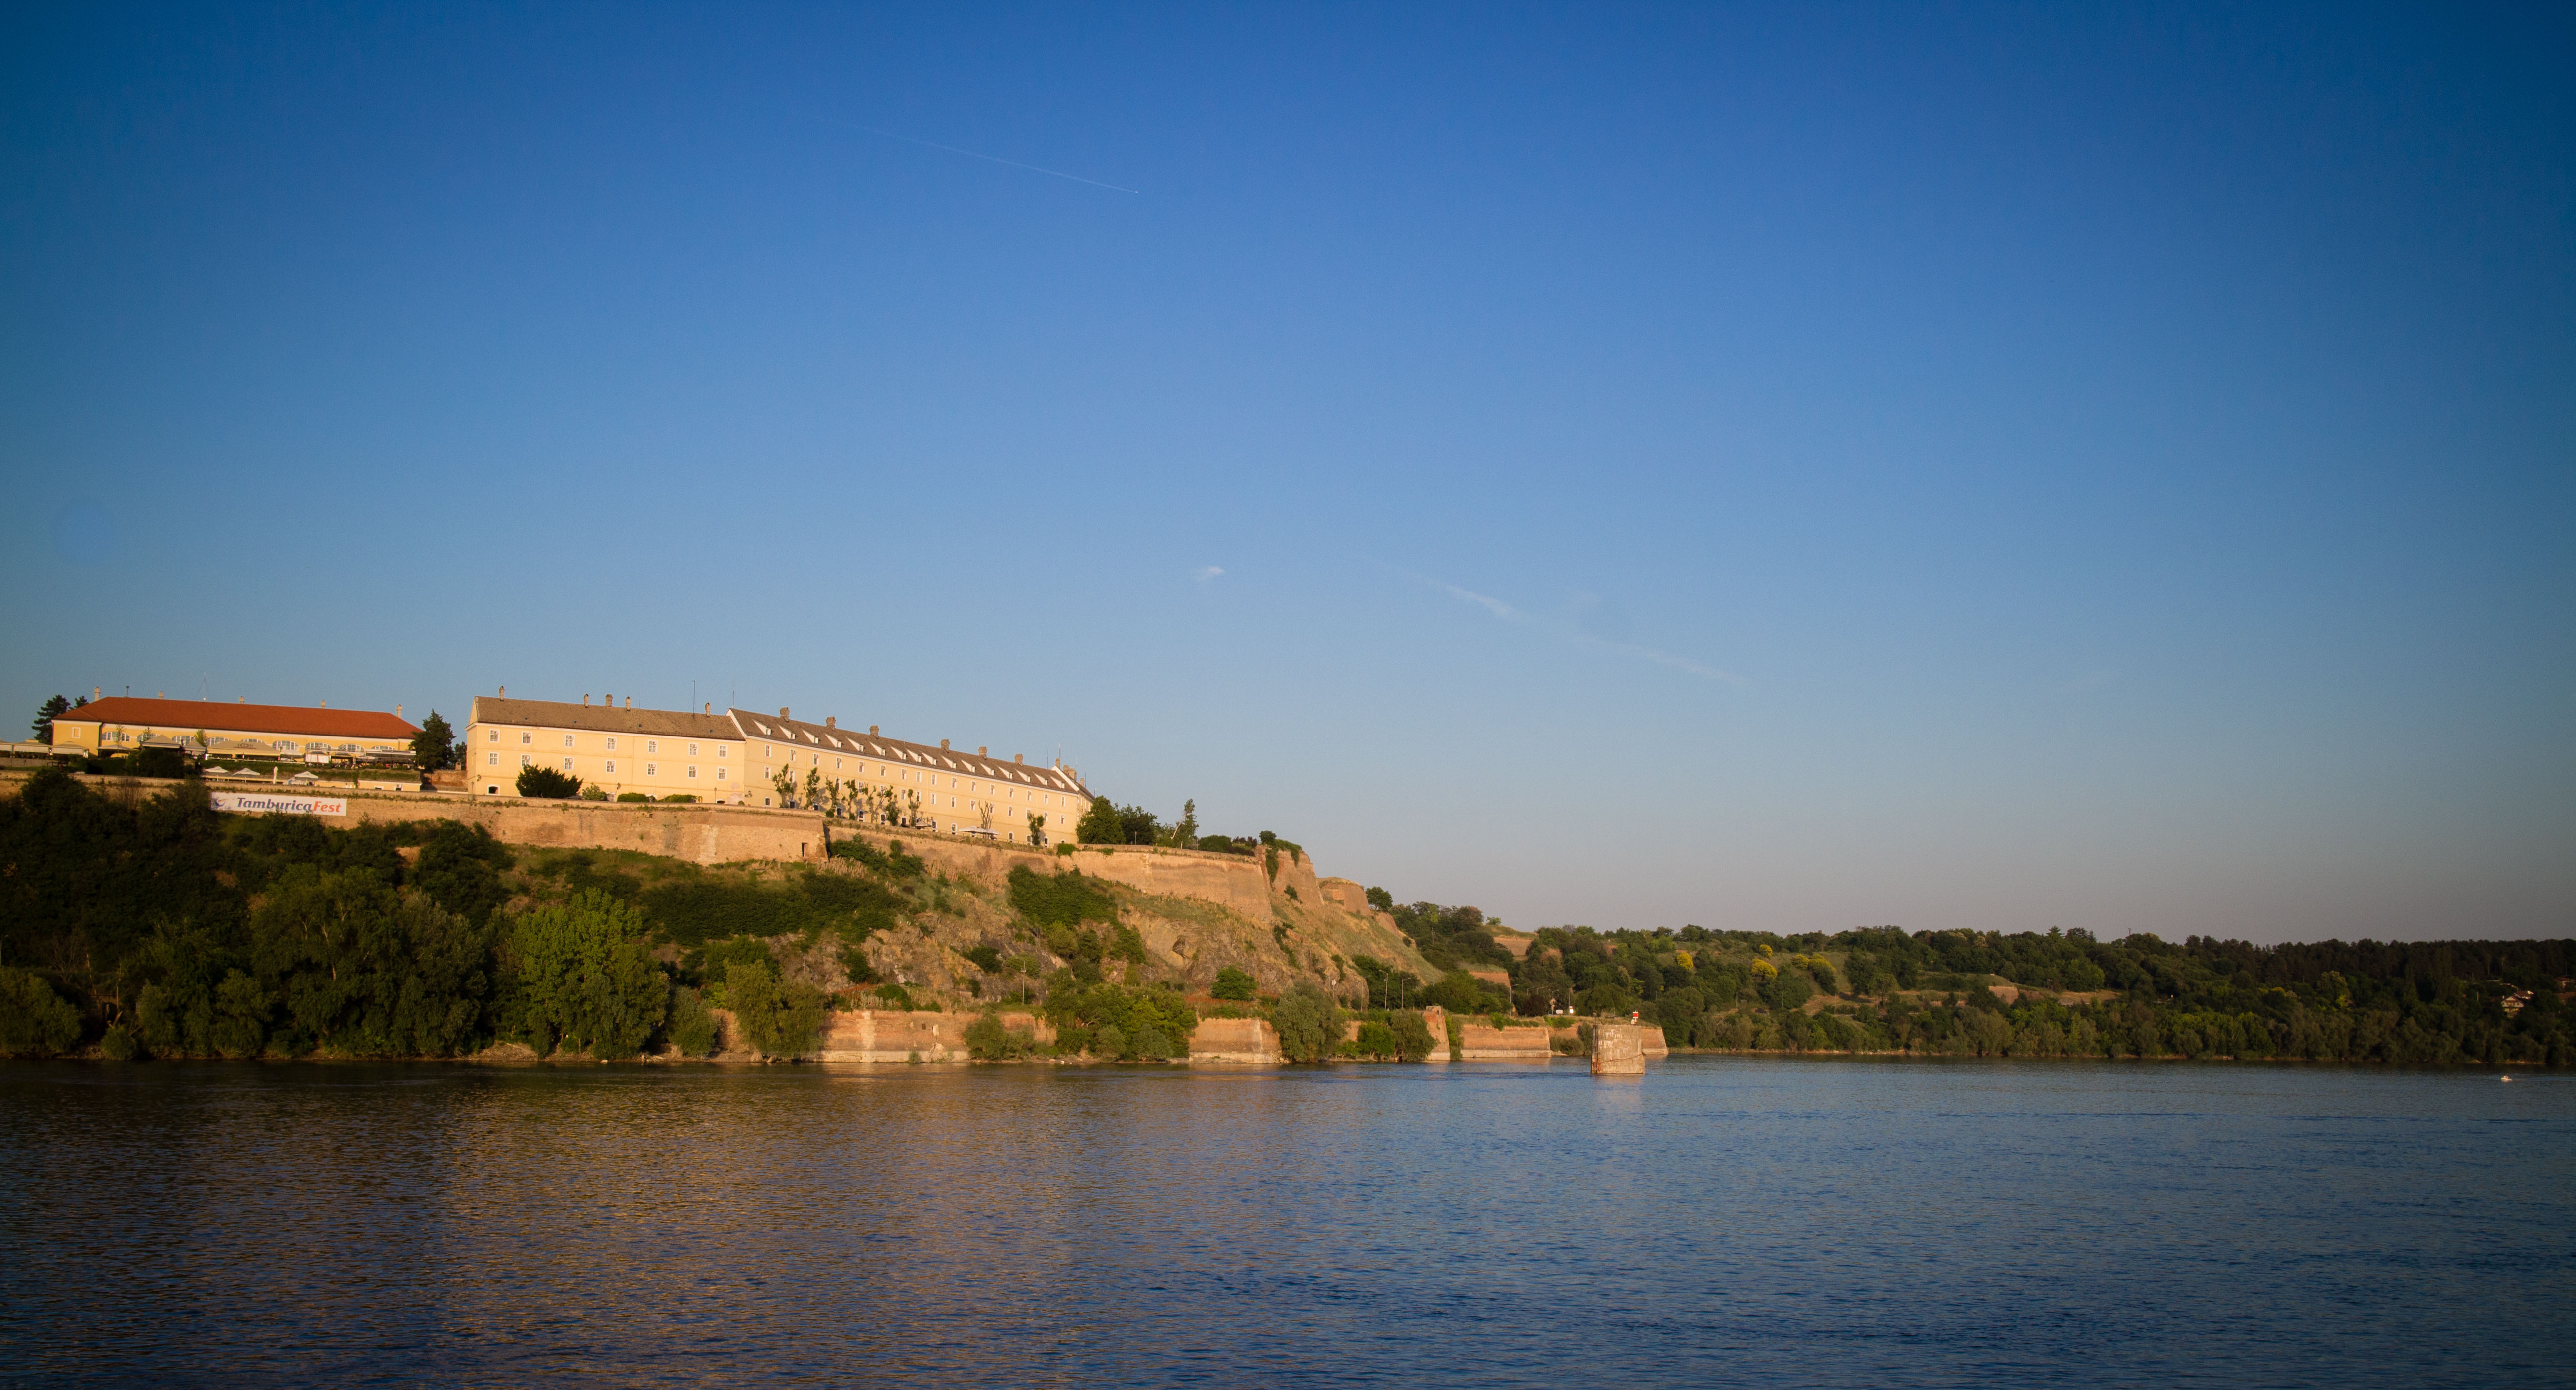
landscape, sea, coast, water, horizon, sky, sun, morning, hill, lake, river, vacation, travel, dusk, europe, evening, reflection, exit, canon, bay, reservoir, body of water, sad, festival, eosm, serbia, bank, balkans, fortress, danube, vojvodina, novi, petrovaradin, dunav, cool image, tvrava, petrovaradinska, cc0, east